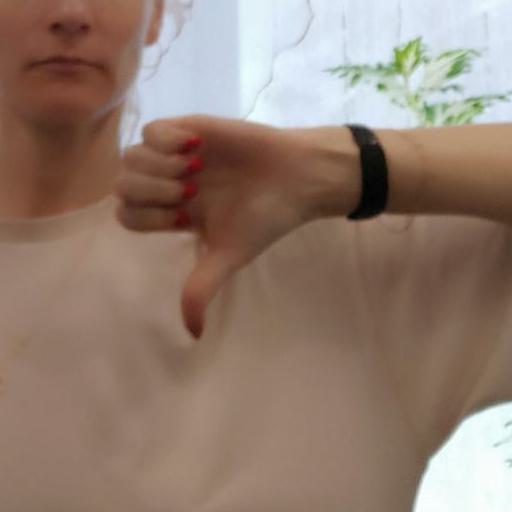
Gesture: dislike